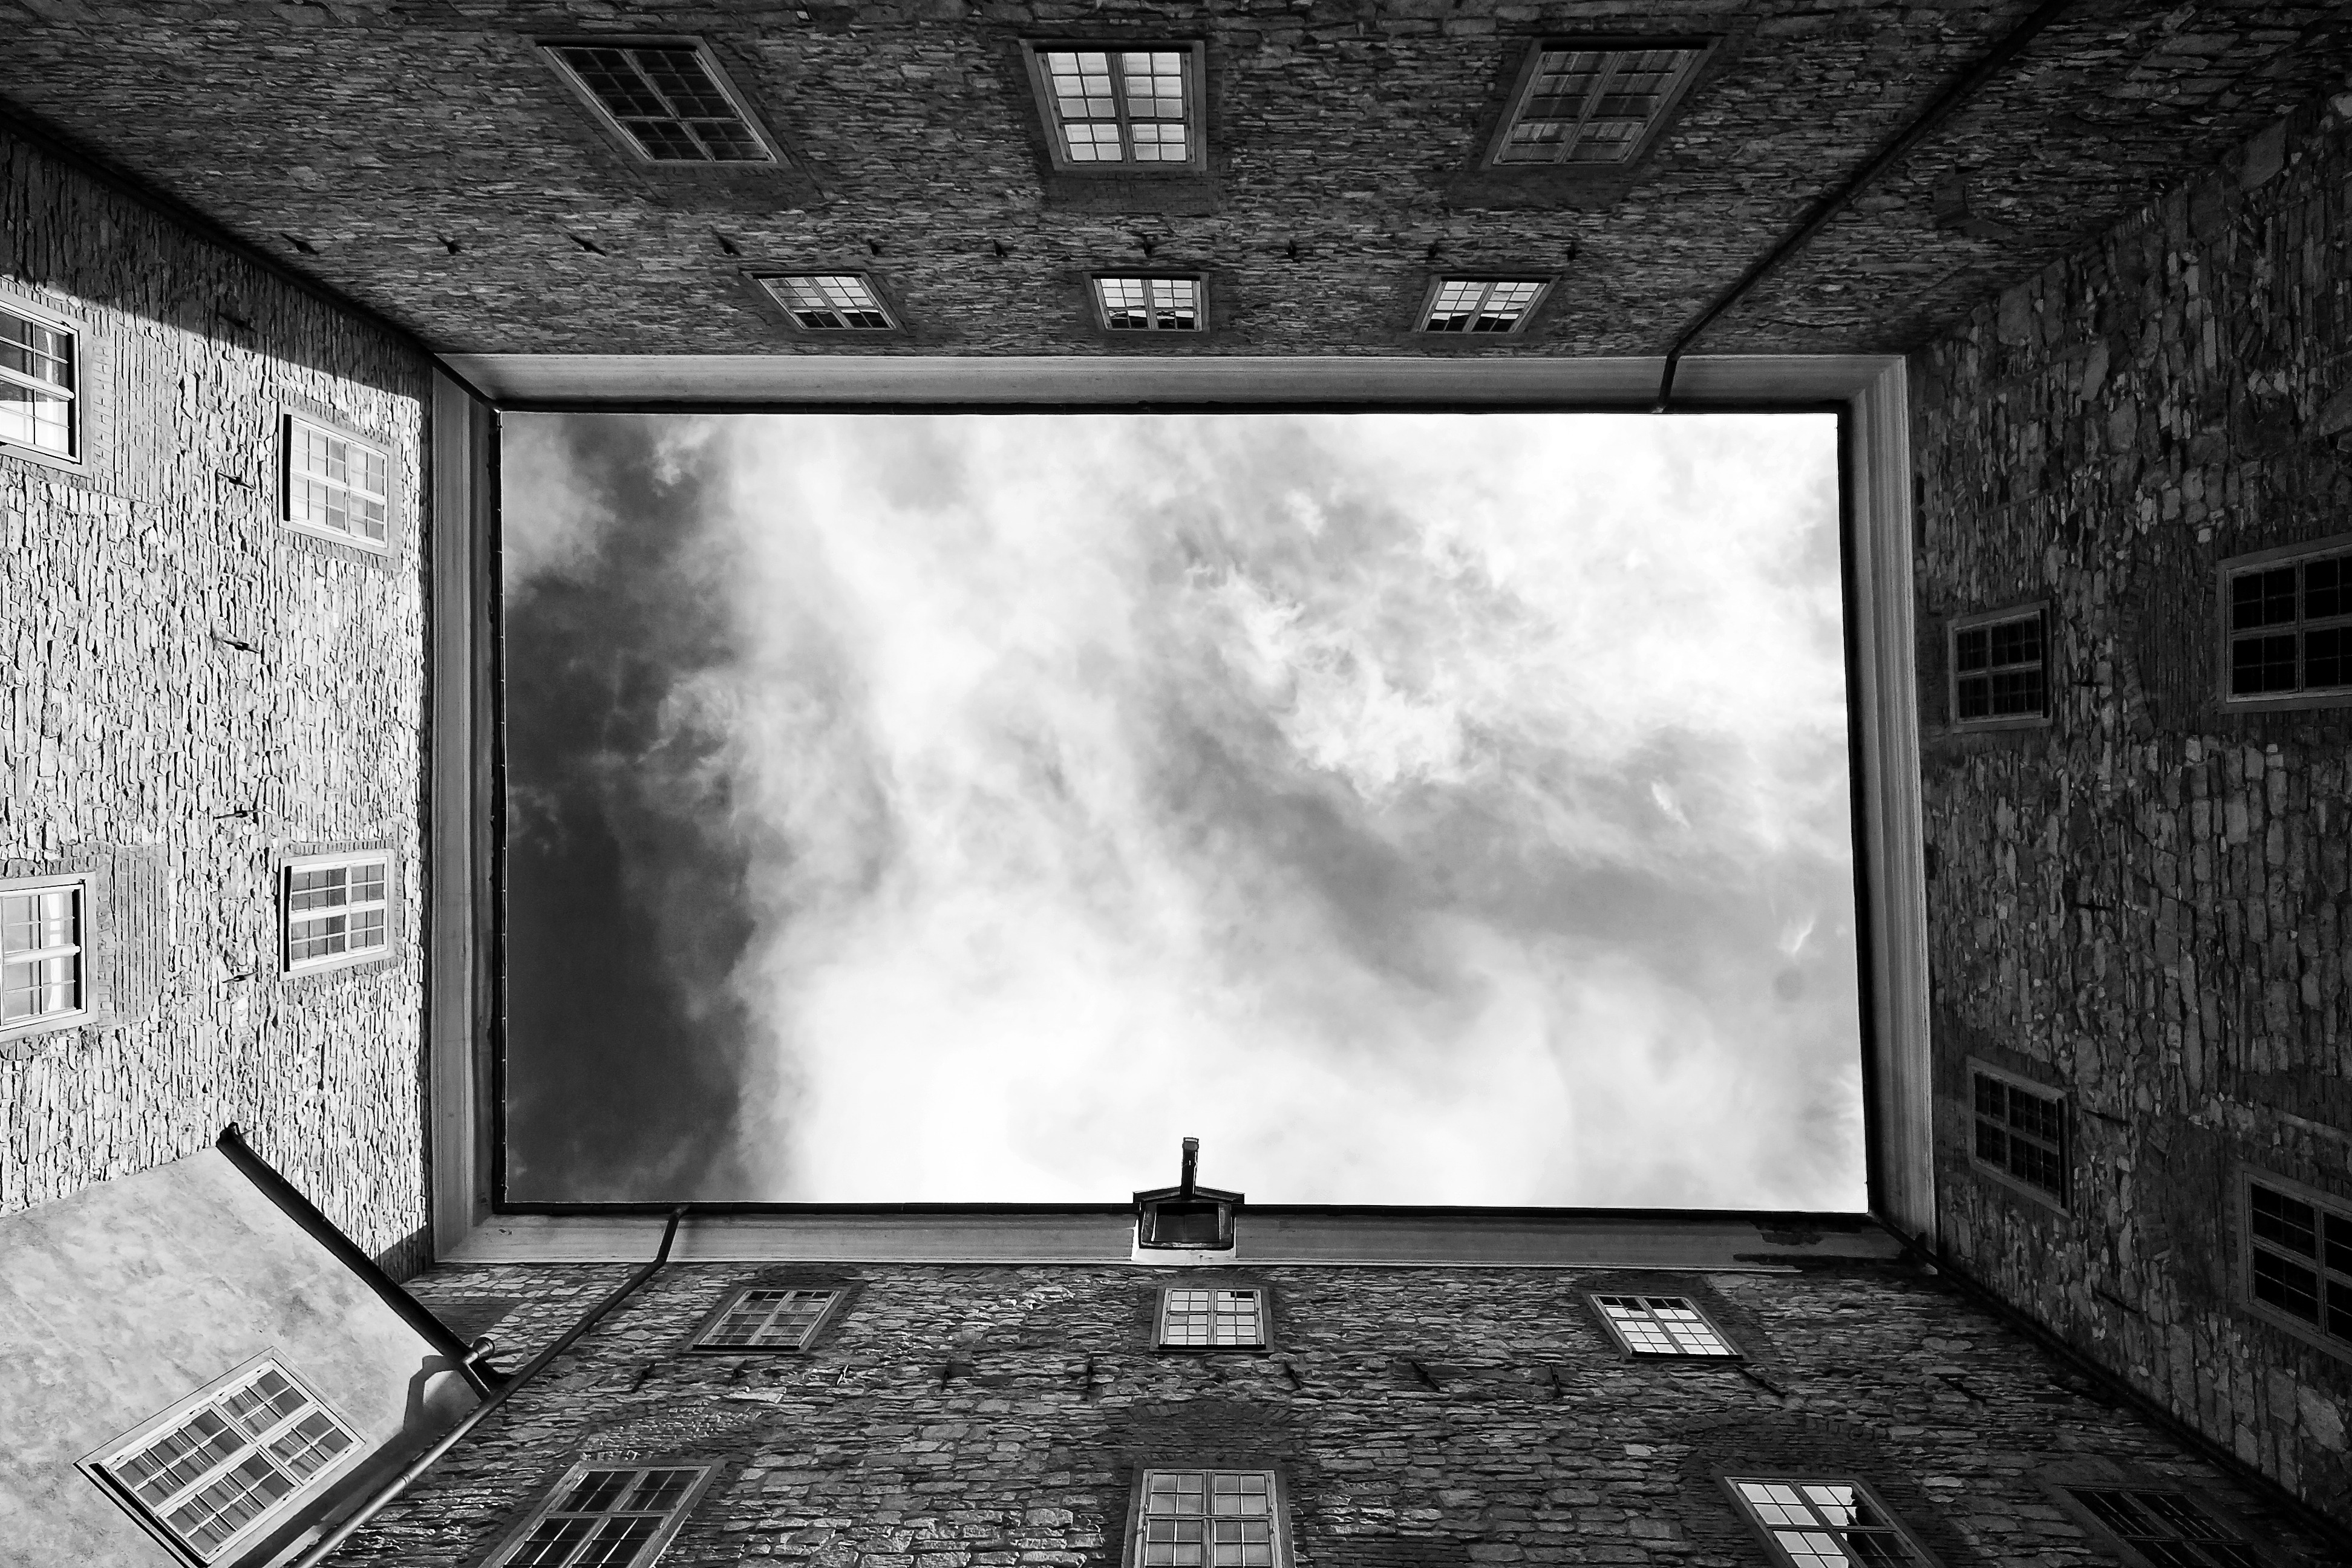
light, abstract, black and white, sky, white, photography, house, window, view, home, urban, wall, darkness, black, monochrome, clouds, buildings, windows, photograph, image, monochrome photography, film noir